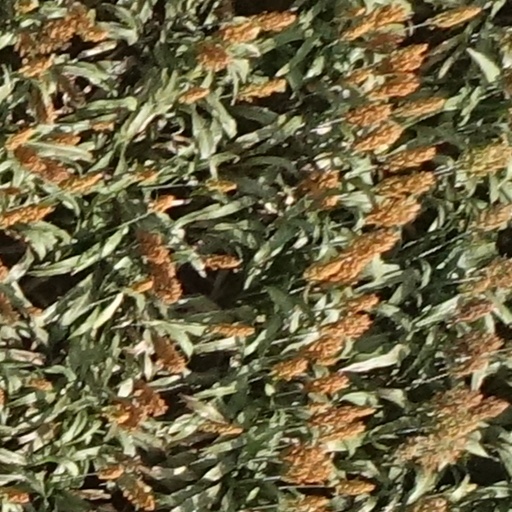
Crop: sorghum